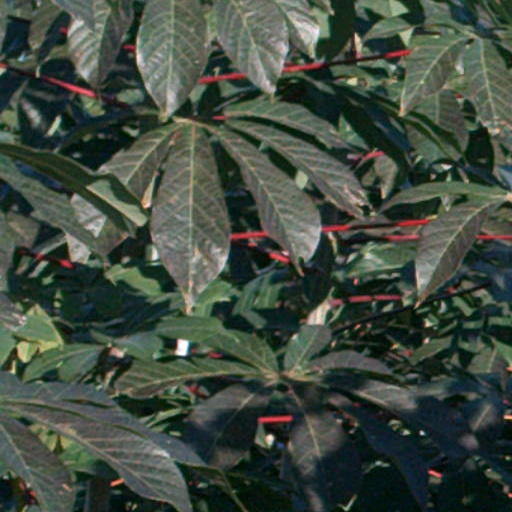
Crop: cassava